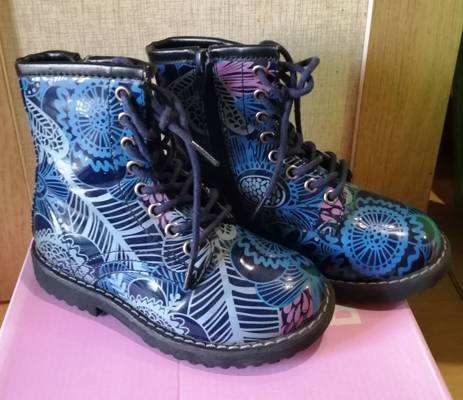
Waste category: clothes